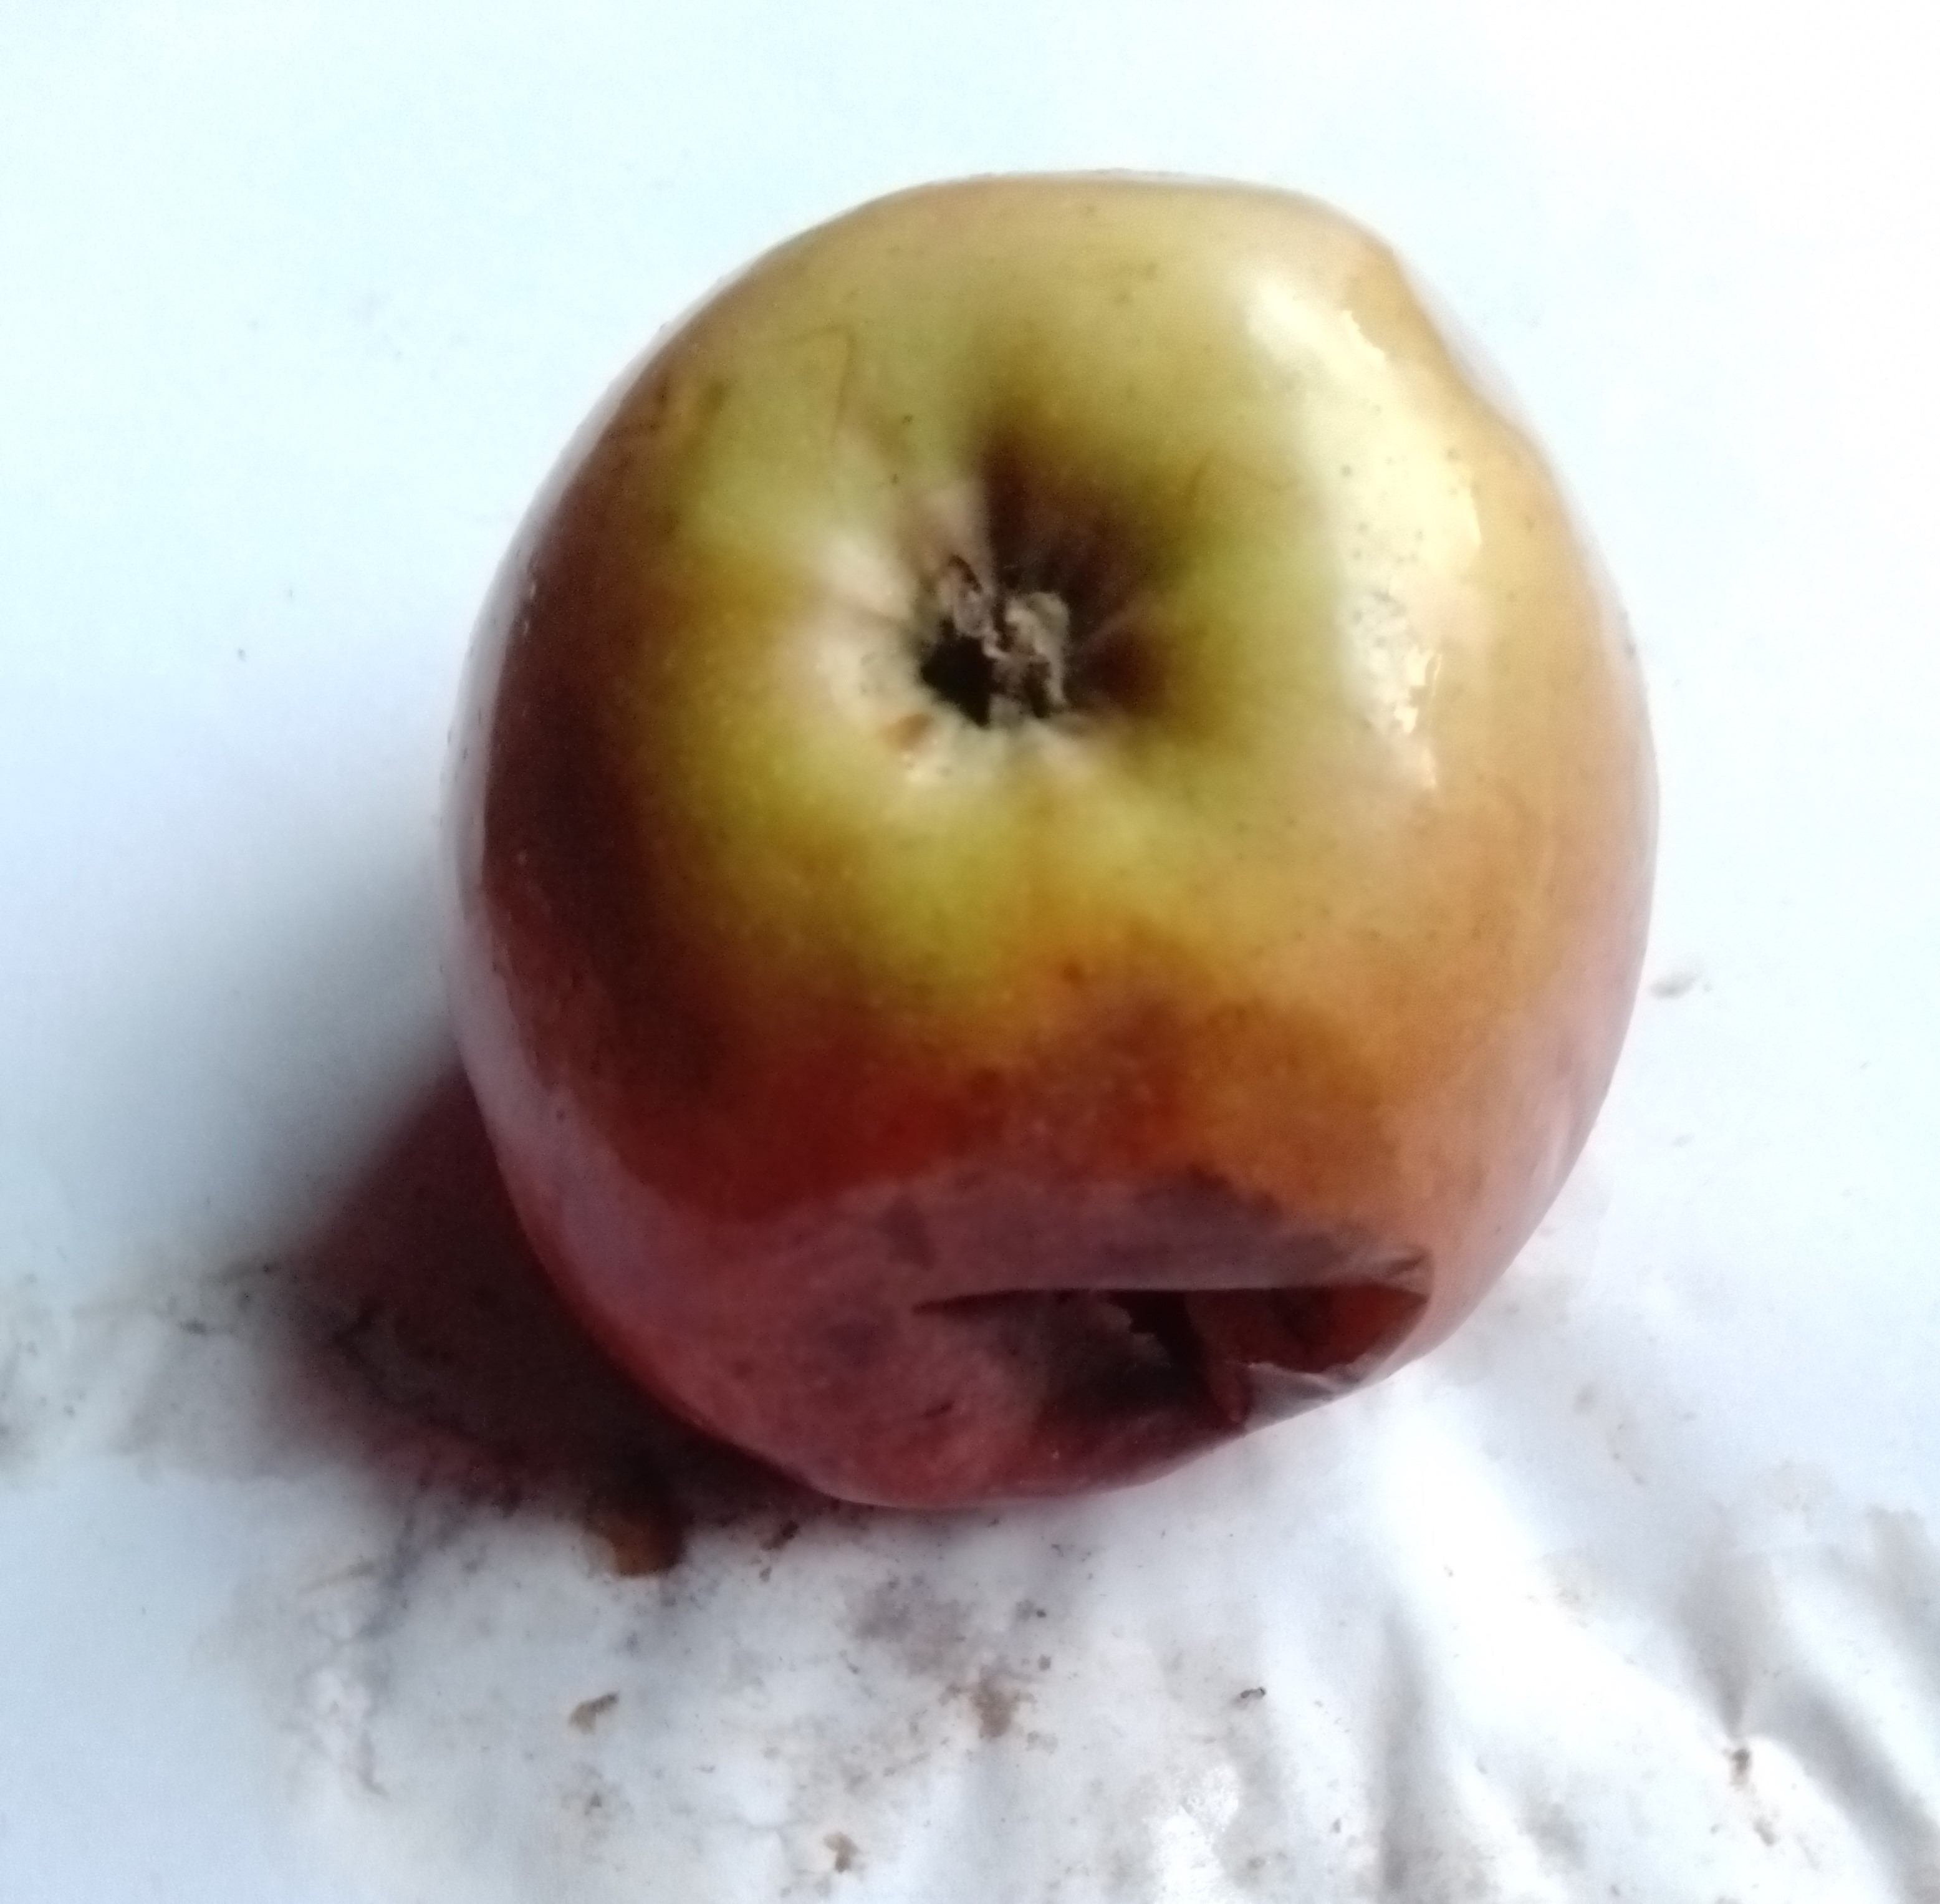
Fruit: apple
Condition: rotten